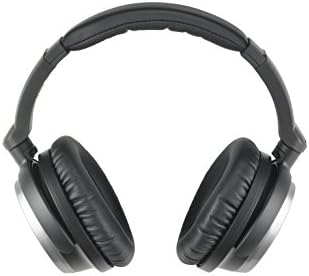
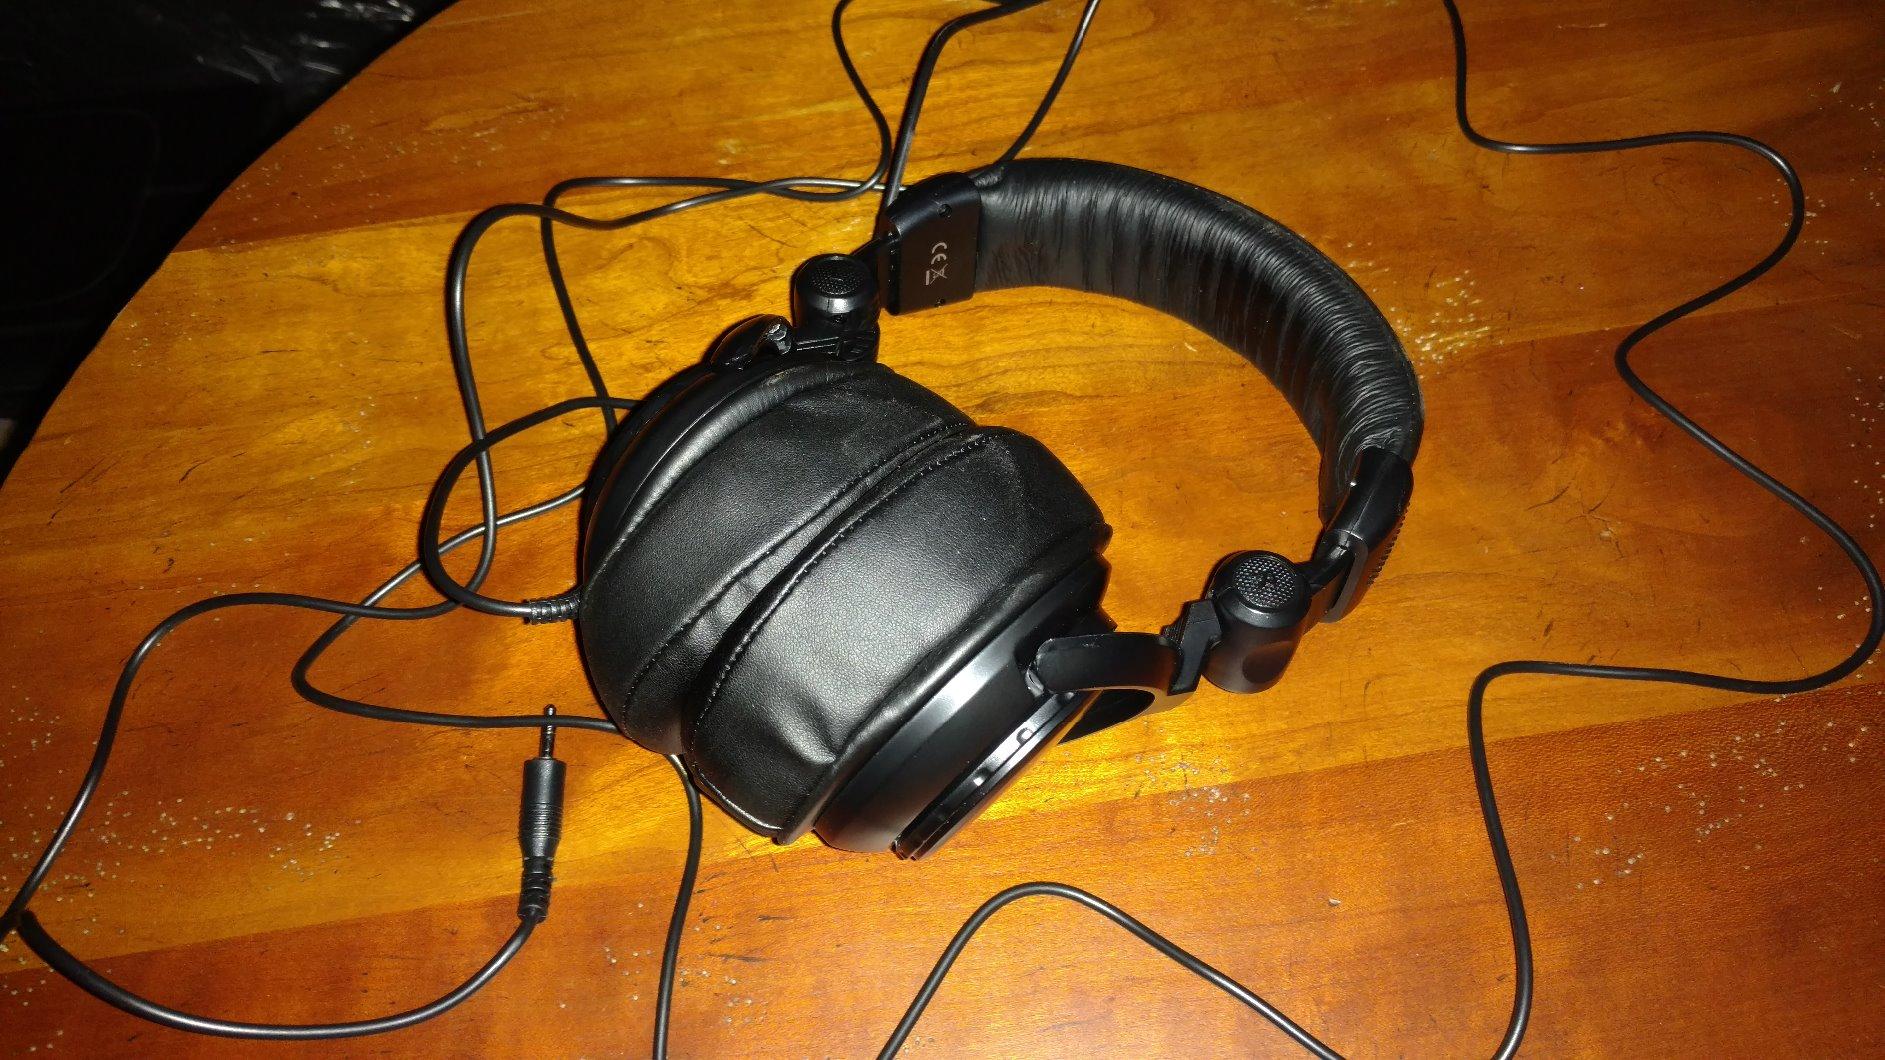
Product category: headphones
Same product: no